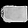
Label: Bag